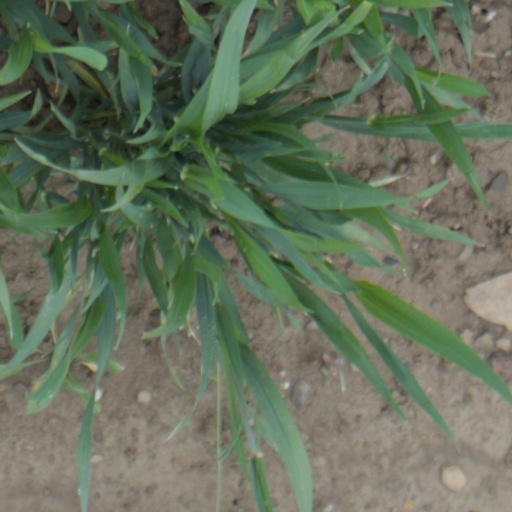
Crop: wheat